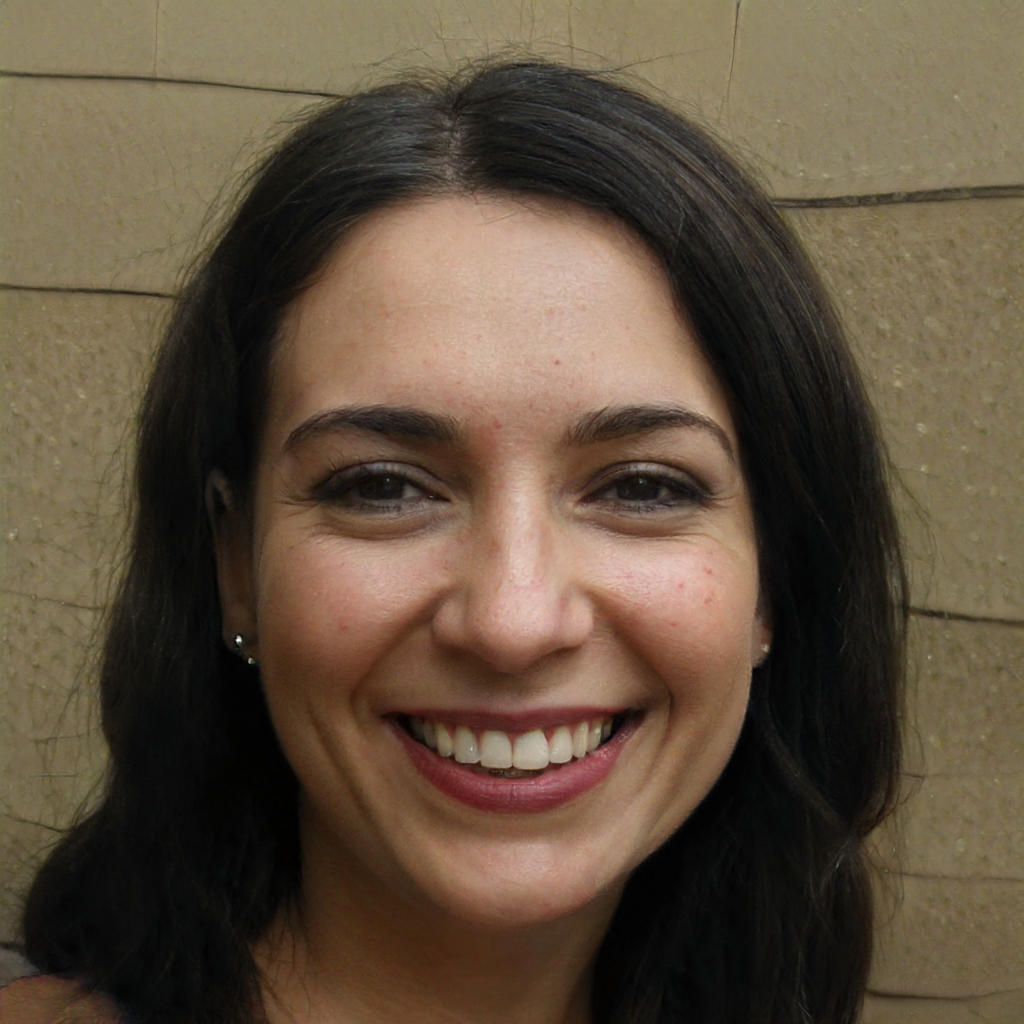
Gender: Female